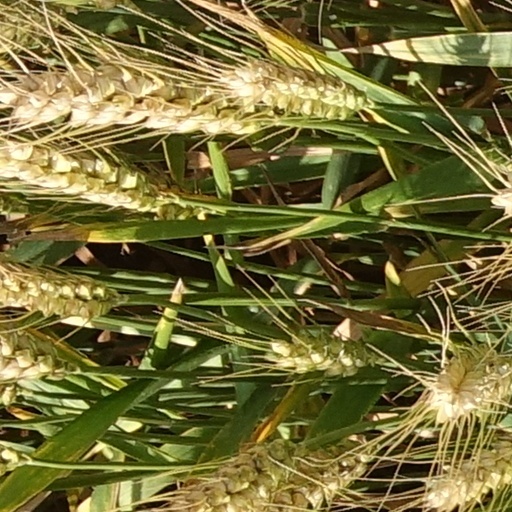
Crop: wheat